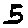
Label: 5